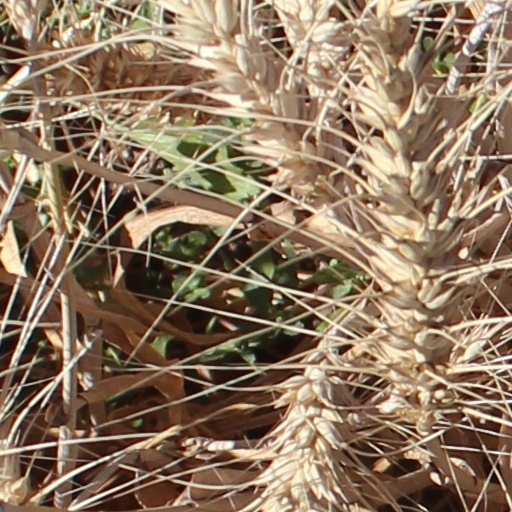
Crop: wheat